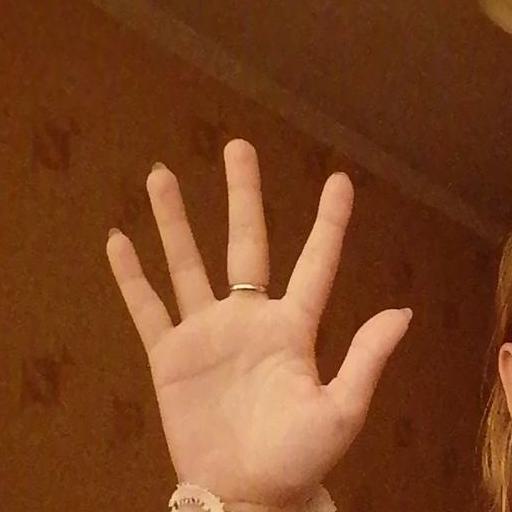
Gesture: palm